Bewell's Cross

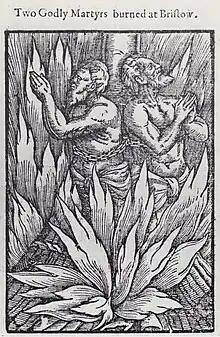
Two Godly Martyrs burned at Bristow (1557)

The cross stood in what became known as Gallow's Field at the top of St Michael's Hill, the former principal road from Bristol to Westbury-on-Trym, Henbury and Wales via the Severn ferry at Aust. This is where the Bristol's 'Marian Martyrs' were burnt in 1556-7, events described in John Foxe's "Book of Martyrs" (1563). The executions are memorialised in what is now Cotham Church.